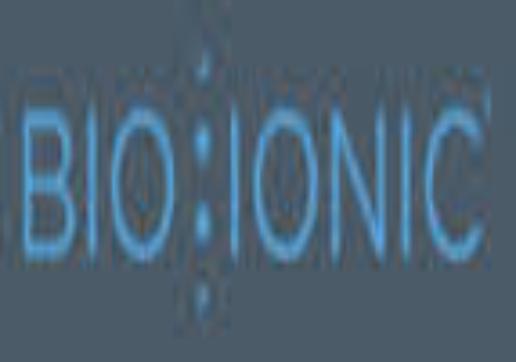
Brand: bio ionic
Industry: Necessities